Answer in natural language. Consider the 3D positions of the objects in the scene and not just the 2D positions in the image. Is the centerpoint of  black colour tv stand (highlighted by a blue box) at a higher height than black wooden dresser (highlighted by a green box)? Choose between the following options: yes or no
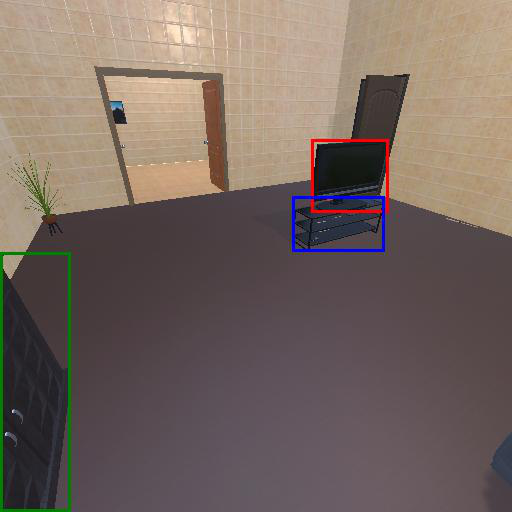
<answer>yes</answer>